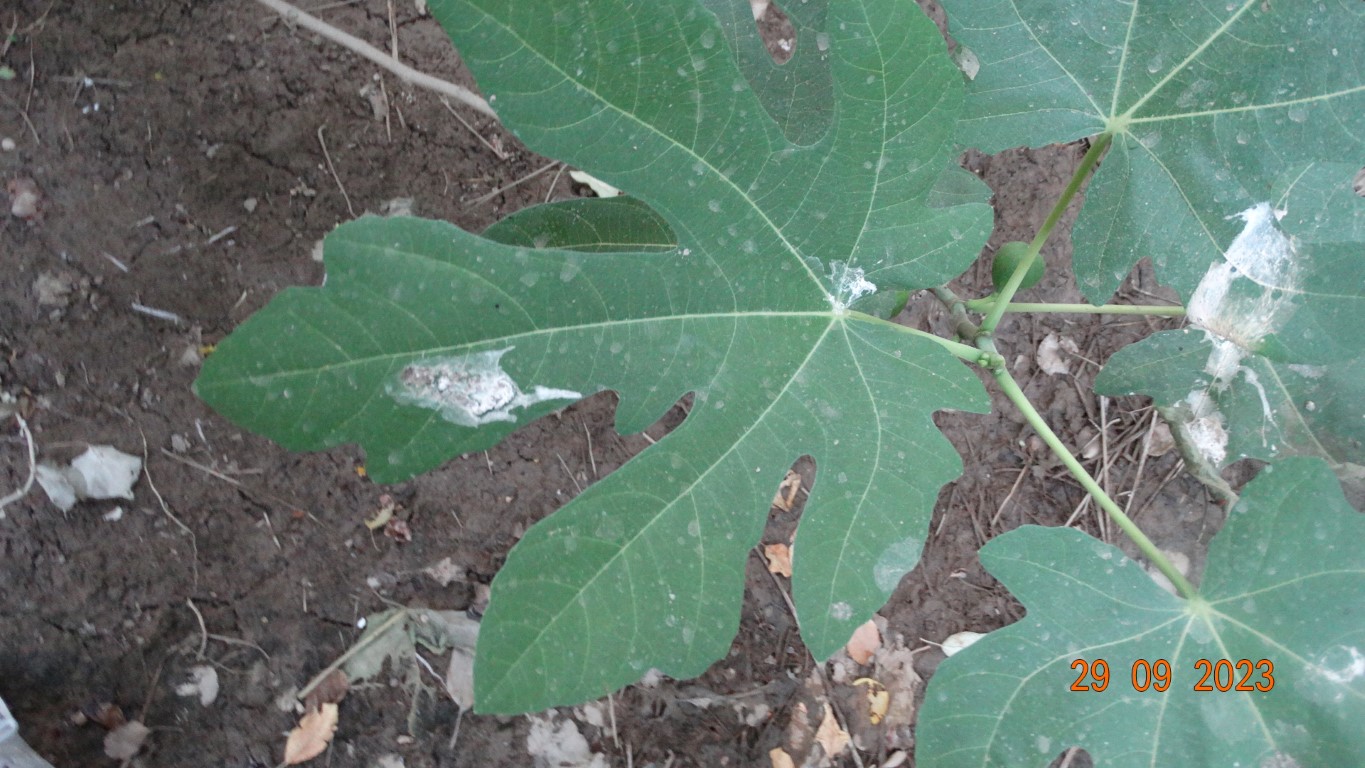
Label: healthy